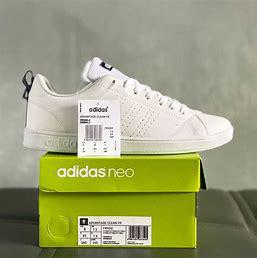
Brand: adidas
Model: neo Adidas NEO Advantage